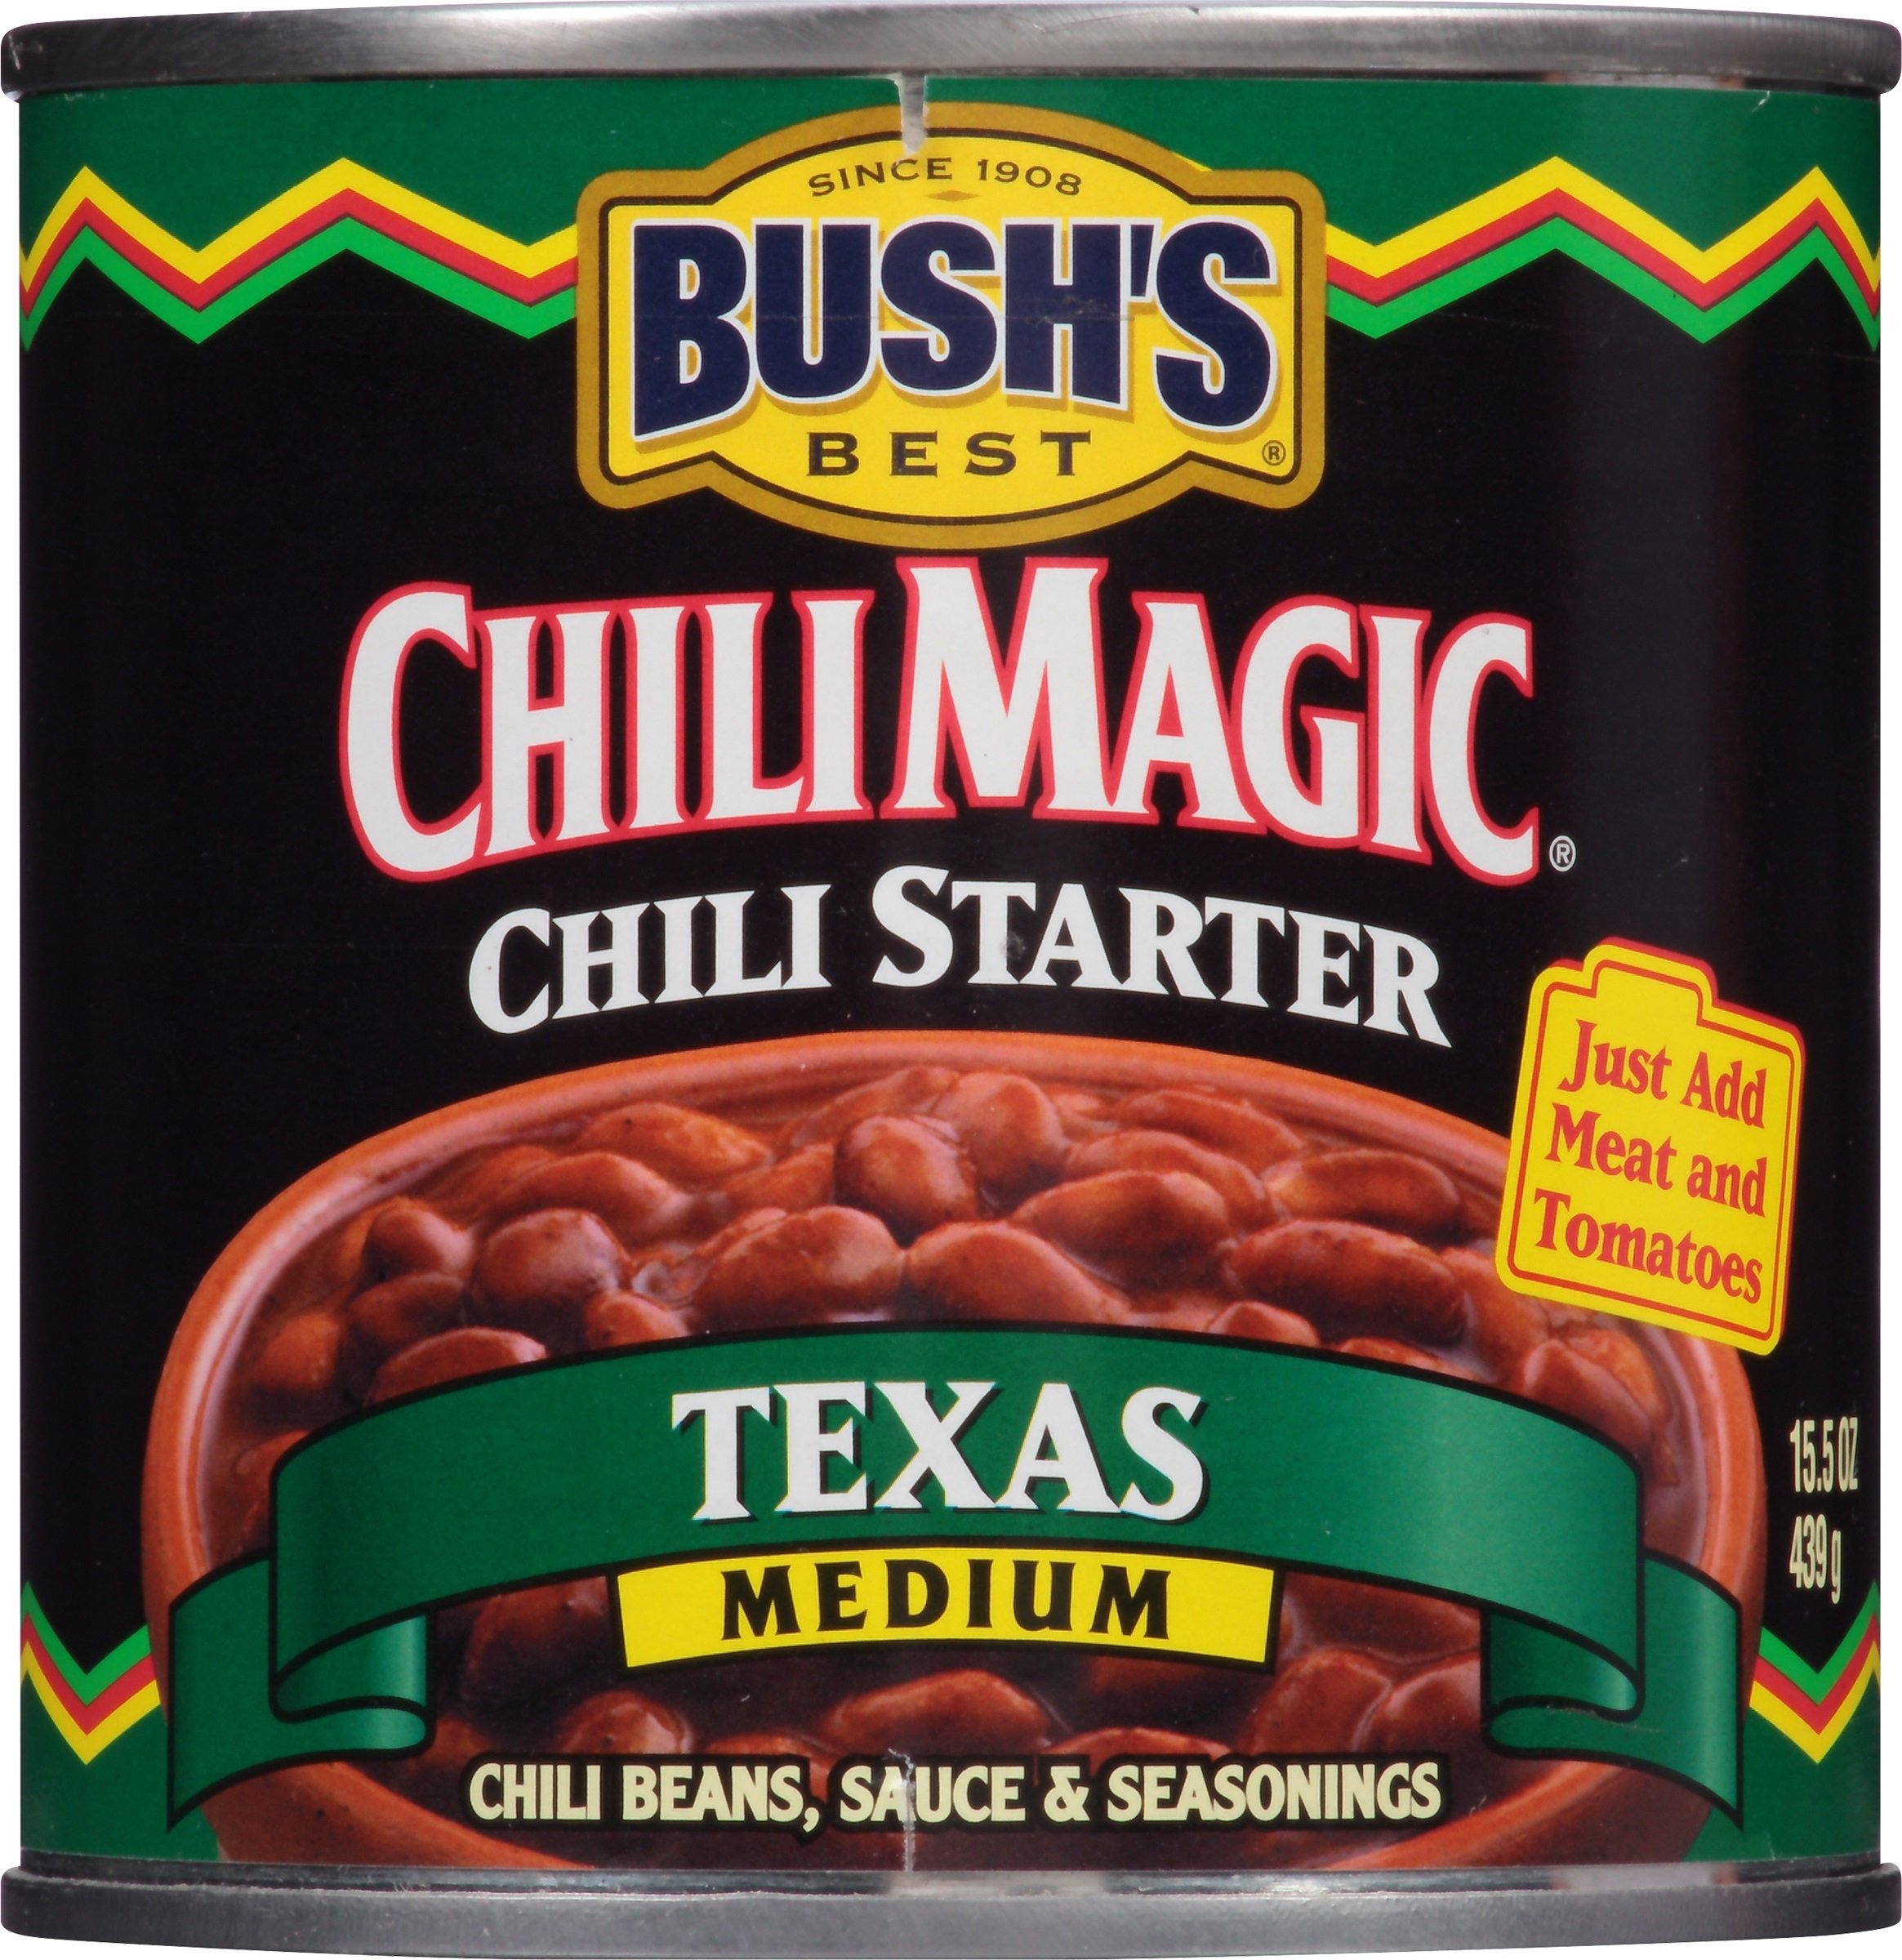
Item Name: BUSH'S BEST Canned Texas Recipe Chili Magic Chili Beans Starter, Source Of Plant Based Protein And Fiber, Low Fat, Gluten Free, 15.5 oz
Bullet Point 1: CANNED CHILI BEANS: We've carefully seasoned pinto beans (a perfect choice for chili) with a traditional blend of chili powder, cumin, garlic, onion and oregano, and simmered them in a tasty sauce; All you have to do is add meat and diced tomatoes
Bullet Point 2: CANNED BEANS: Stock your pantry with 15;5 ounce recyclable cans of BUSH'S BEST Chili Magic Chili Starter Texas Recipe
Bullet Point 3: GLUTEN FREE: All BUSH'S canned bean products are gluten-free
Bullet Point 4: DAIRY FREE AND CASEIN FREE: All BUSH’S canned bean products are dairy and casein free
Bullet Point 5: BUSH'S CHILI STARTERS: Work smarter, not harder; When you start with BUSH’S Chili Magic, you get a delicious gluten-free dose of spicy flavor, plus protein and fiber- just add meat and diced tomatoes for a delicious quick chili!
Value: 15.5
Unit: Ounce

Price: 4.185